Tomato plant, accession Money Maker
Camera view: vertical (180 deg); turntable rotation: 180 degrees
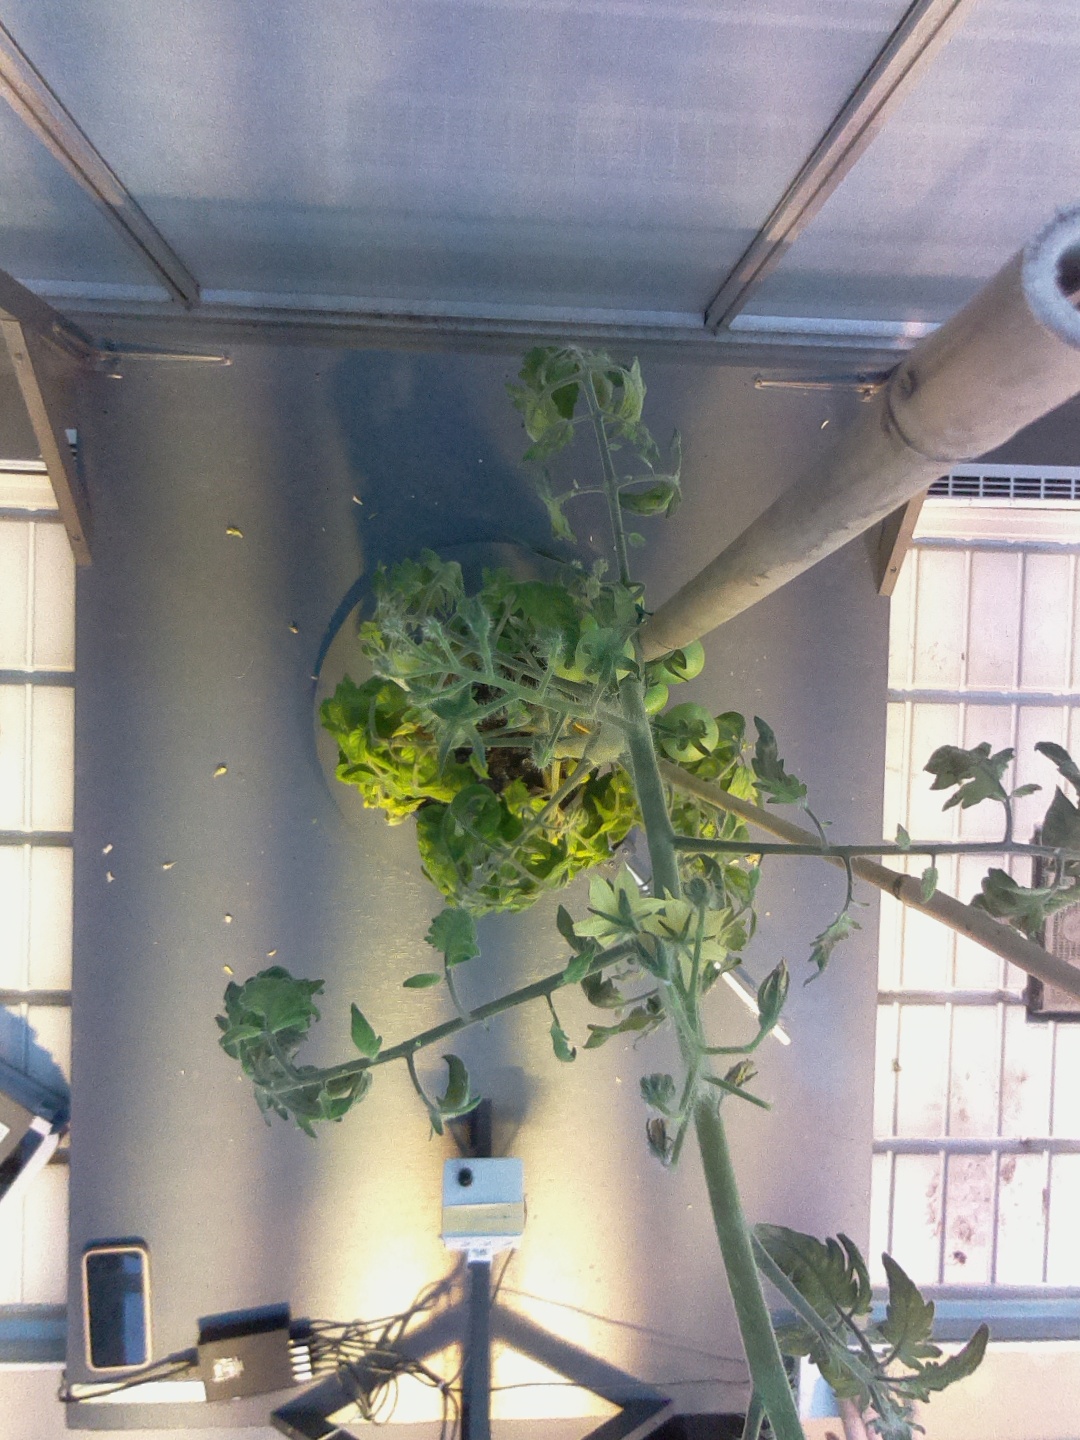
BBCH growth stage 74: 40%-50% of final fruit size